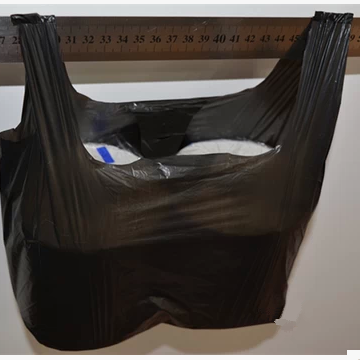
Label: plastic